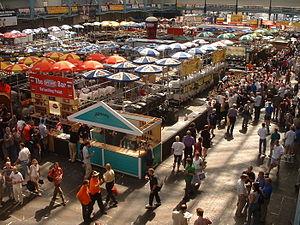
Une fête de la bière ou un festival de la bière est un évènement festif lié à la bière durant lequel un large choix de marques ou de types de bière est proposé à la simple dégustation ou à la consommation sérieuse. On y trouve également l'occasion de se restaurer, mais aussi de participer à des jeux ou d'assister à des concerts de musique. Ce type de fête peut être limité à une animation villageoise ou au contraire devenir le lieu de rassemblement le plus populaire au monde, comme l'Oktoberfest.